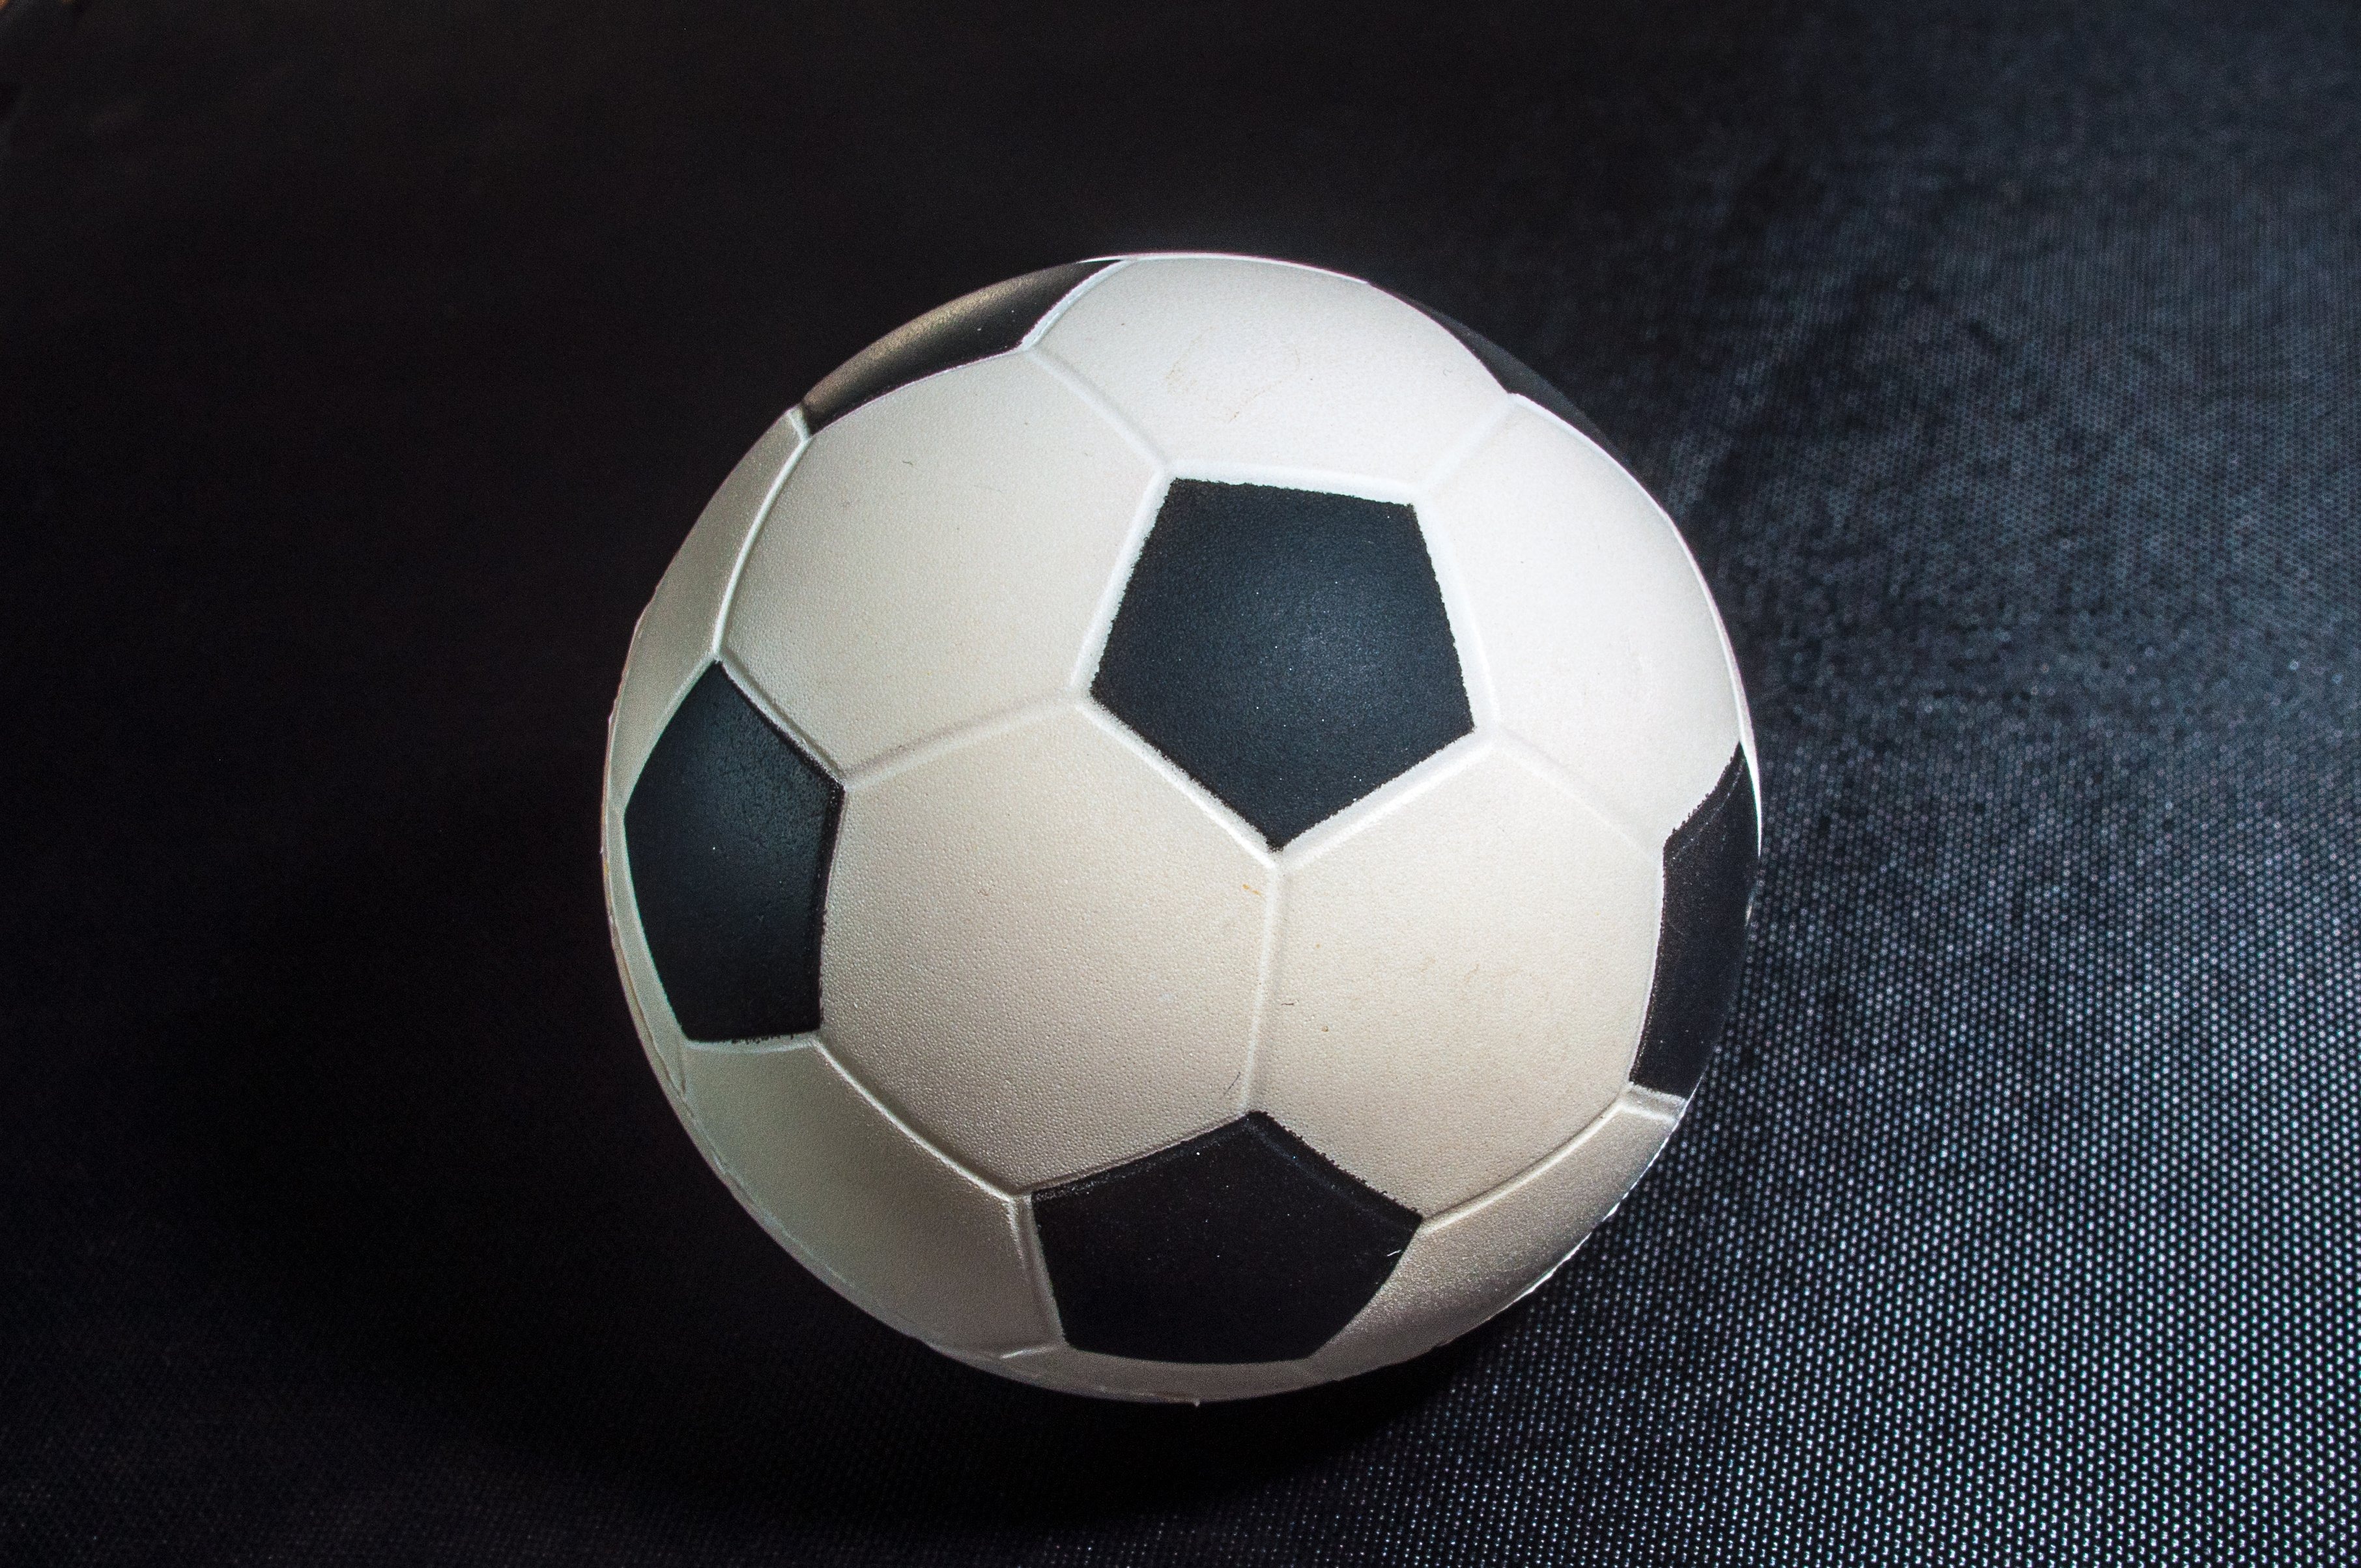
sport, wheel, football, sports equipment, ball, imitation leather